Albert Ernest Newbury

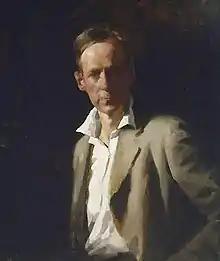
Albert Ernest Newbury (self portrait)

Albert Ernest Newbury (29 January 1891 – 1 April 1941) was an Australian artist who was associated with the Australian tonalist movement.